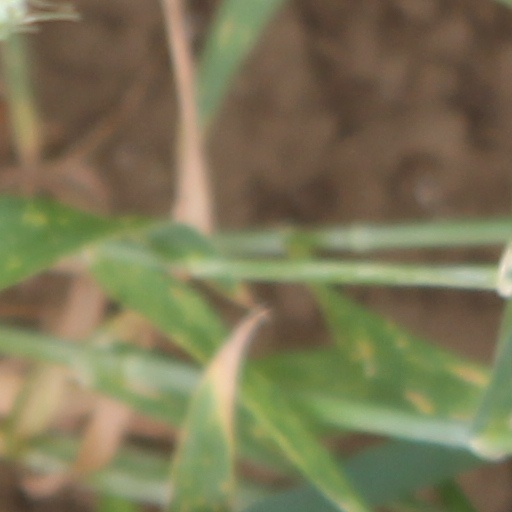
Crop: wheat